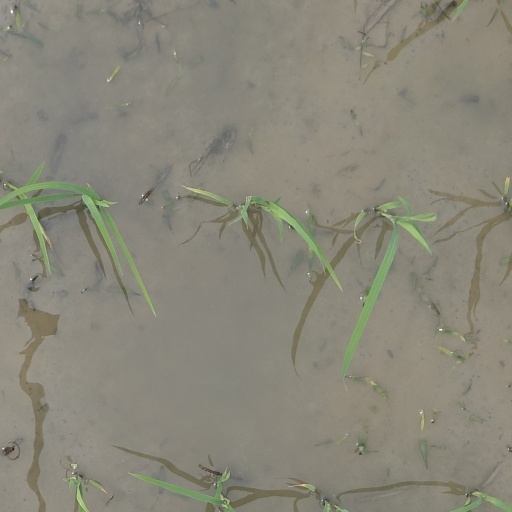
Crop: rice